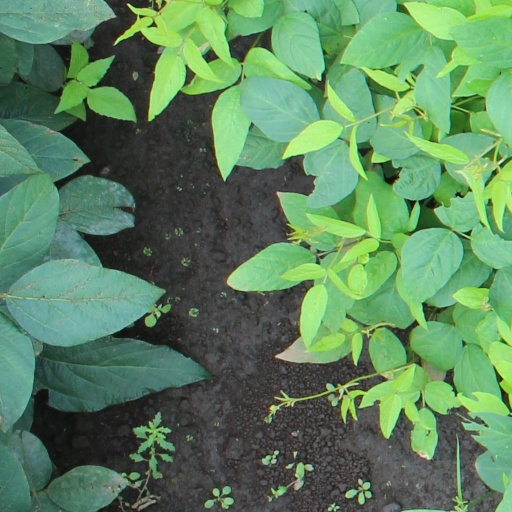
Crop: soybean